Waverley, New South Wales

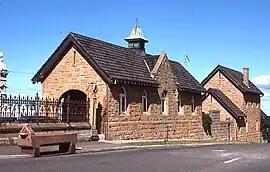
Waverley Cemetery office building

Waverley is a suburb in the Eastern suburbs of Sydney, in the state of New South Wales, Australia. Waverley is located seven kilometres east of the Sydney central business district, in the local government area of Waverley Council.